Chicago Jazz Festival

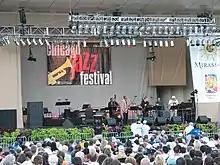
2007 Festival at Petrillo Music Shell

For many years, the entire evening Festival performances were broadcast live, coast-to-coast on 180 Public Radio Stations. Later on, highlight shows were assembled for later broadcast, until WBEZ abandoned its long-time jazz broadcasting.